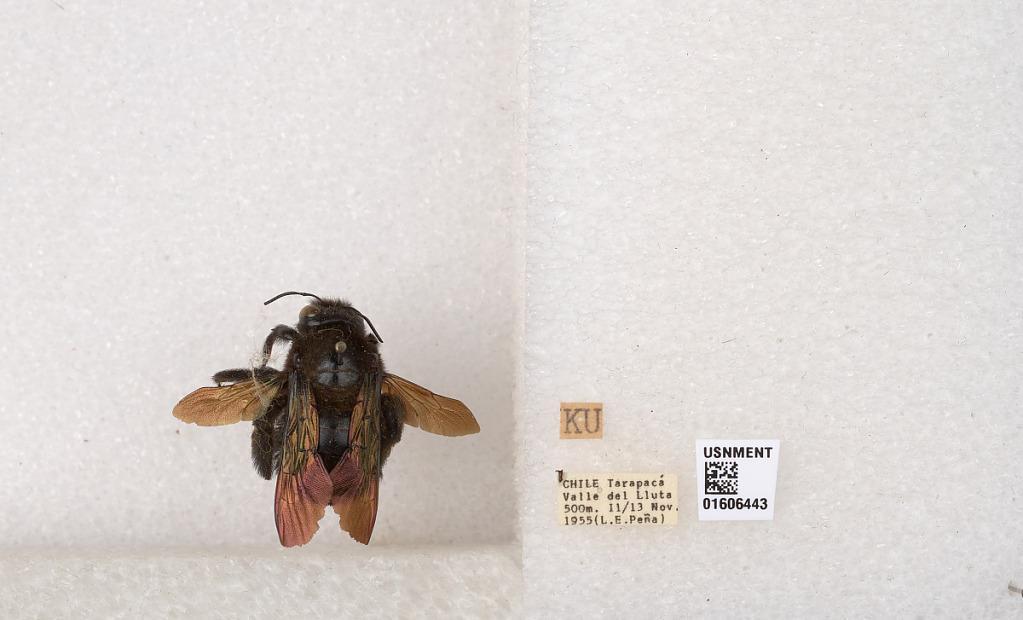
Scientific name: Xylocopa (Koptortosoma) buruana Lieftnick
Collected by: L. Pena
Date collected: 1955-11-11
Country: Chile
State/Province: Arica y Parinacota
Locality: Tarapaca, Valle de Lluta